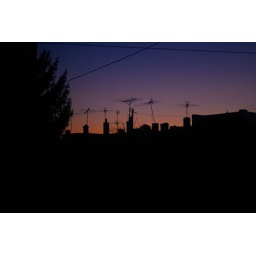
This silhouette was taken in Philadelphia of several television antennas across the street from where we lived.